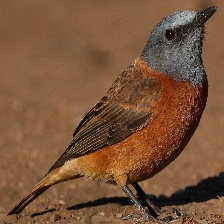
Species: CAPE ROCK THRUSH
Scientific name: MONTICOLA RUPESTRIS